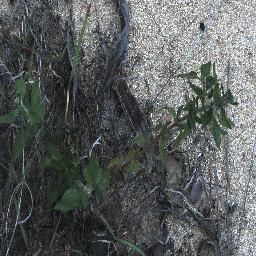
Label: siam_weed